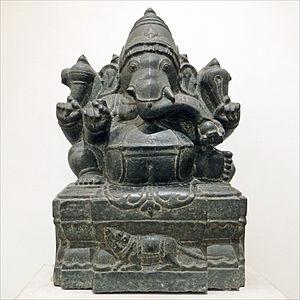
Les éléphants ont été représentés dans l'art depuis la Préhistoire.
Les éléphants ont été représentés dans l'art depuis la Préhistoire.